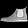
Label: Ankle boot